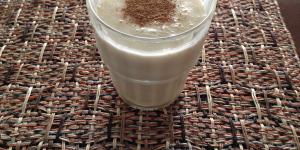
avena fria